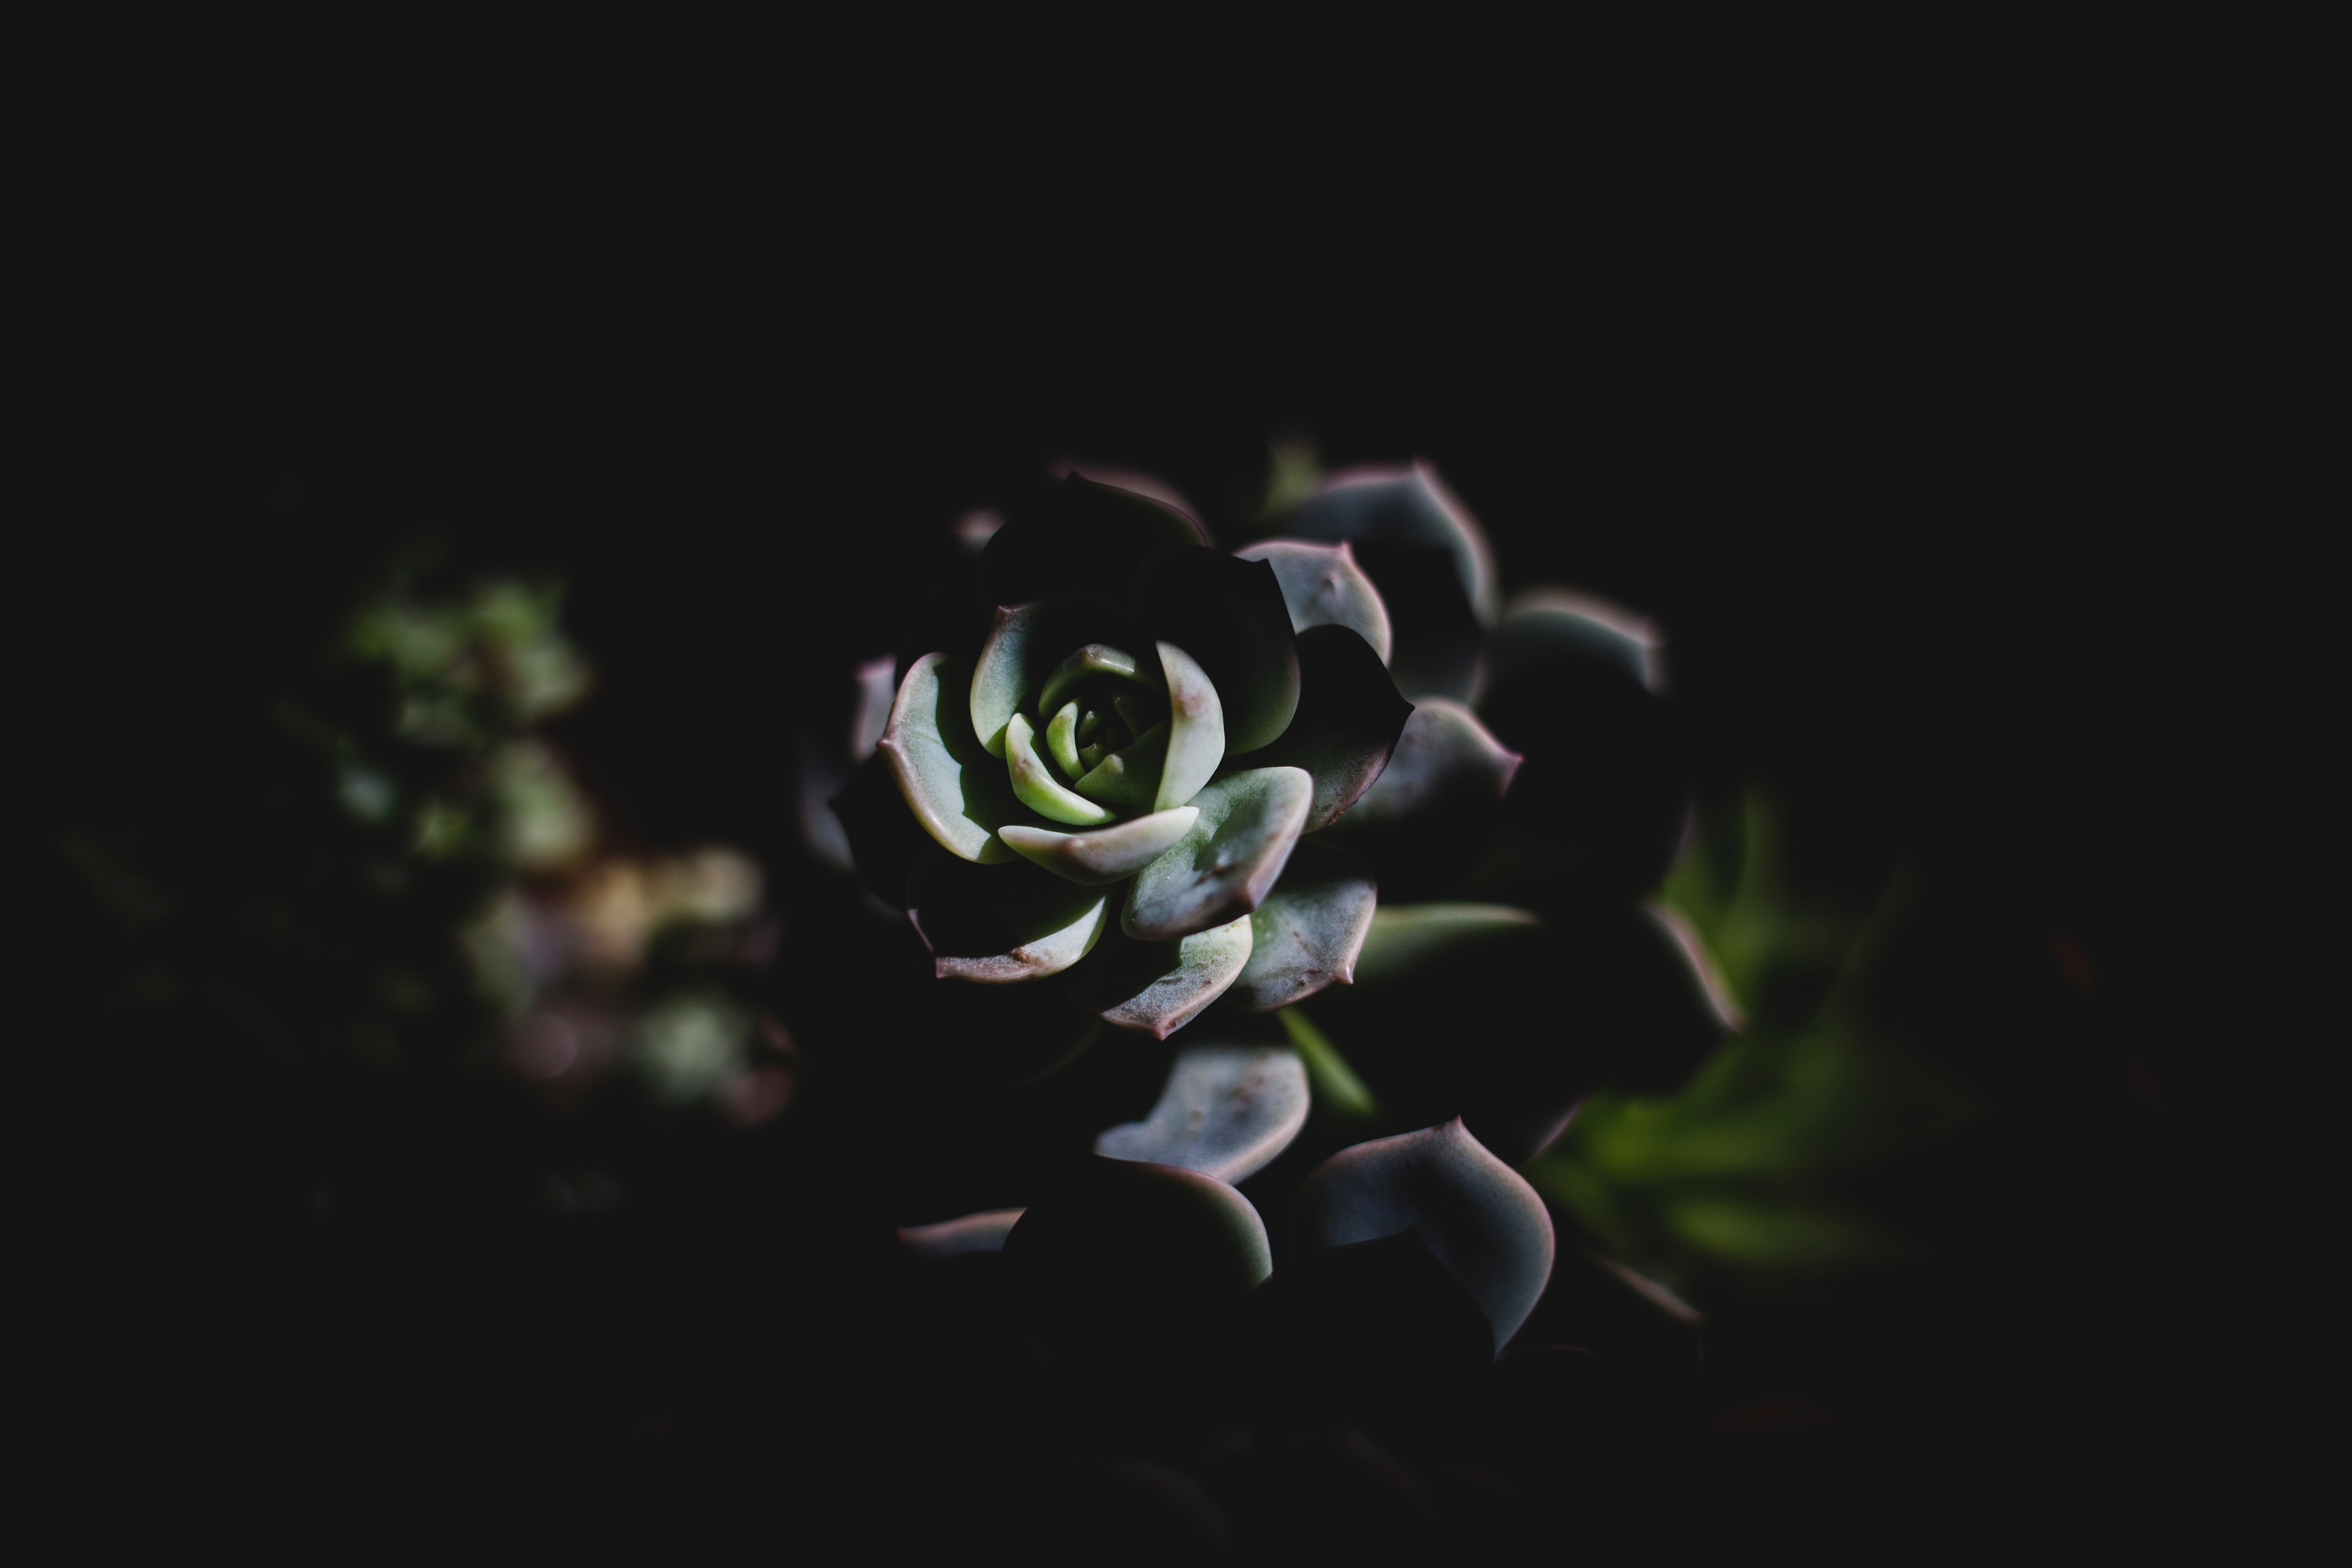
light, plant, photography, leaf, flower, petal, dark, green, darkness, succulent, closeup, flora, screenshot, macro photography, flowering plant, computer wallpaper, land plant